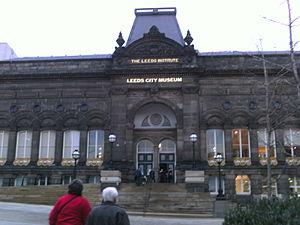
Cette liste des musées du West Yorkshire, Angleterre contient des musées qui sont définis dans ce contexte comme des institutions qui recueillent et soignent des objets d'intérêt culturel, artistique, scientifique ou historique. leurs collections ou expositions connexes disponibles pour la consultation publique. Sont également inclus les galeries d'art à but non lucratif et les galeries d'art universitaires. Les musées virtuels ne sont pas inclus.